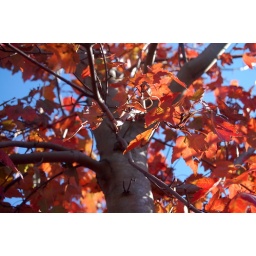
It's very rare to find a tree with colorful leaves like that in Florida